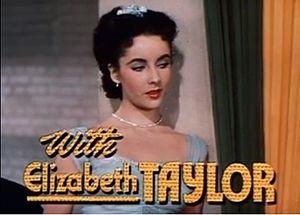
Ainsi sont les femmes est un film musical américain de Richard Thorpe sorti en 1948.